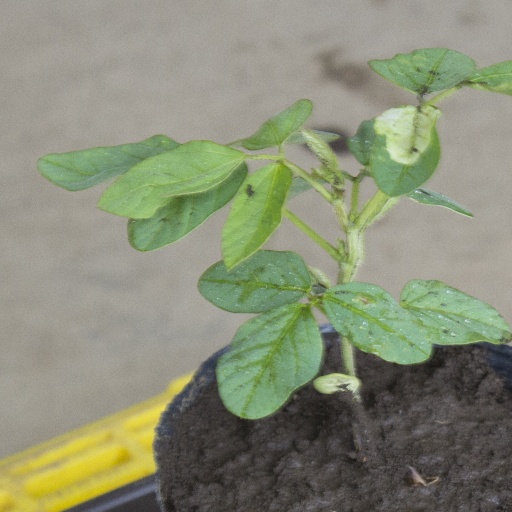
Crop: soybean